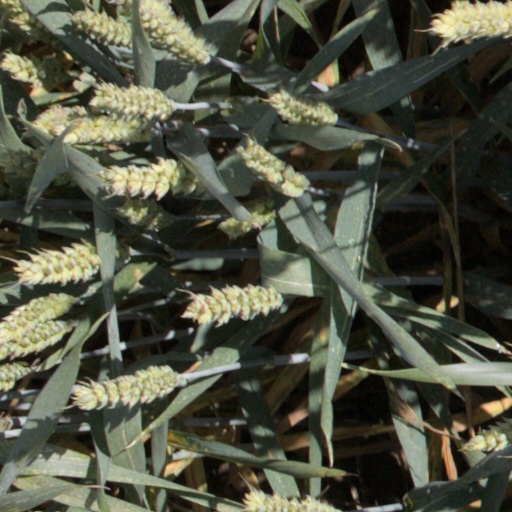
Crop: wheat